Guillaume Legras

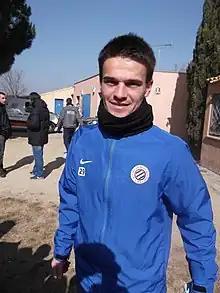

After failing to make an appearance for French Ligue 1 side Montpellier HSC, Legras was spotted by a scout from Italian second division club A.C. Reggina 1919 while playing at a tournament for out-of-contract players. Despite failing the trial, he eventually signed for A.S.D. Barletta 1922 in the Italian third division. In 2015, after the club went bankrupt, he trialed with Yeovil Town in England before joining another Italian third division team, U.C. AlbinoLeffe.